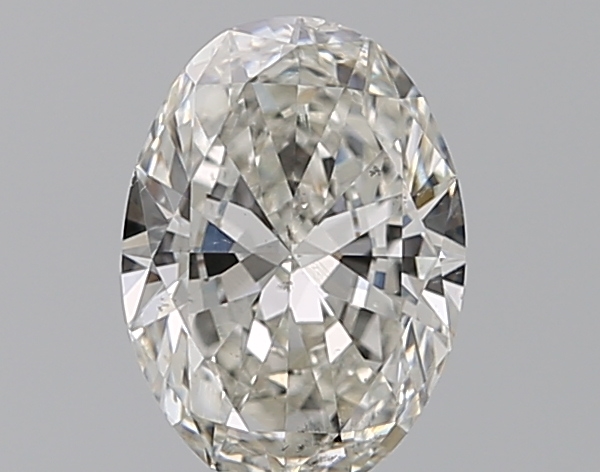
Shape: oval
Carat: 1.2
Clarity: SI1
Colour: H
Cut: GD
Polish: EX
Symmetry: VG
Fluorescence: N
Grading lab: GIA
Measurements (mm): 8.42 x 6.07 x 3.43